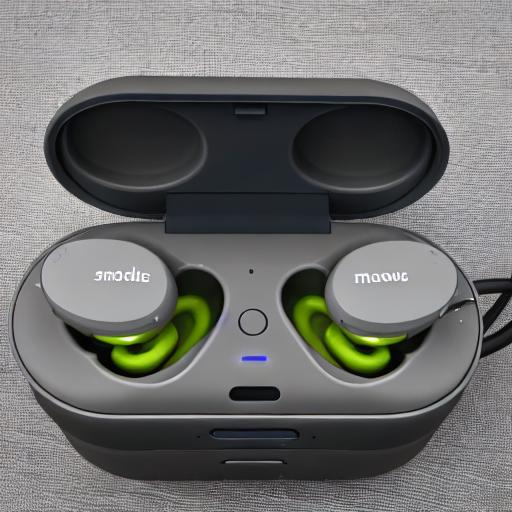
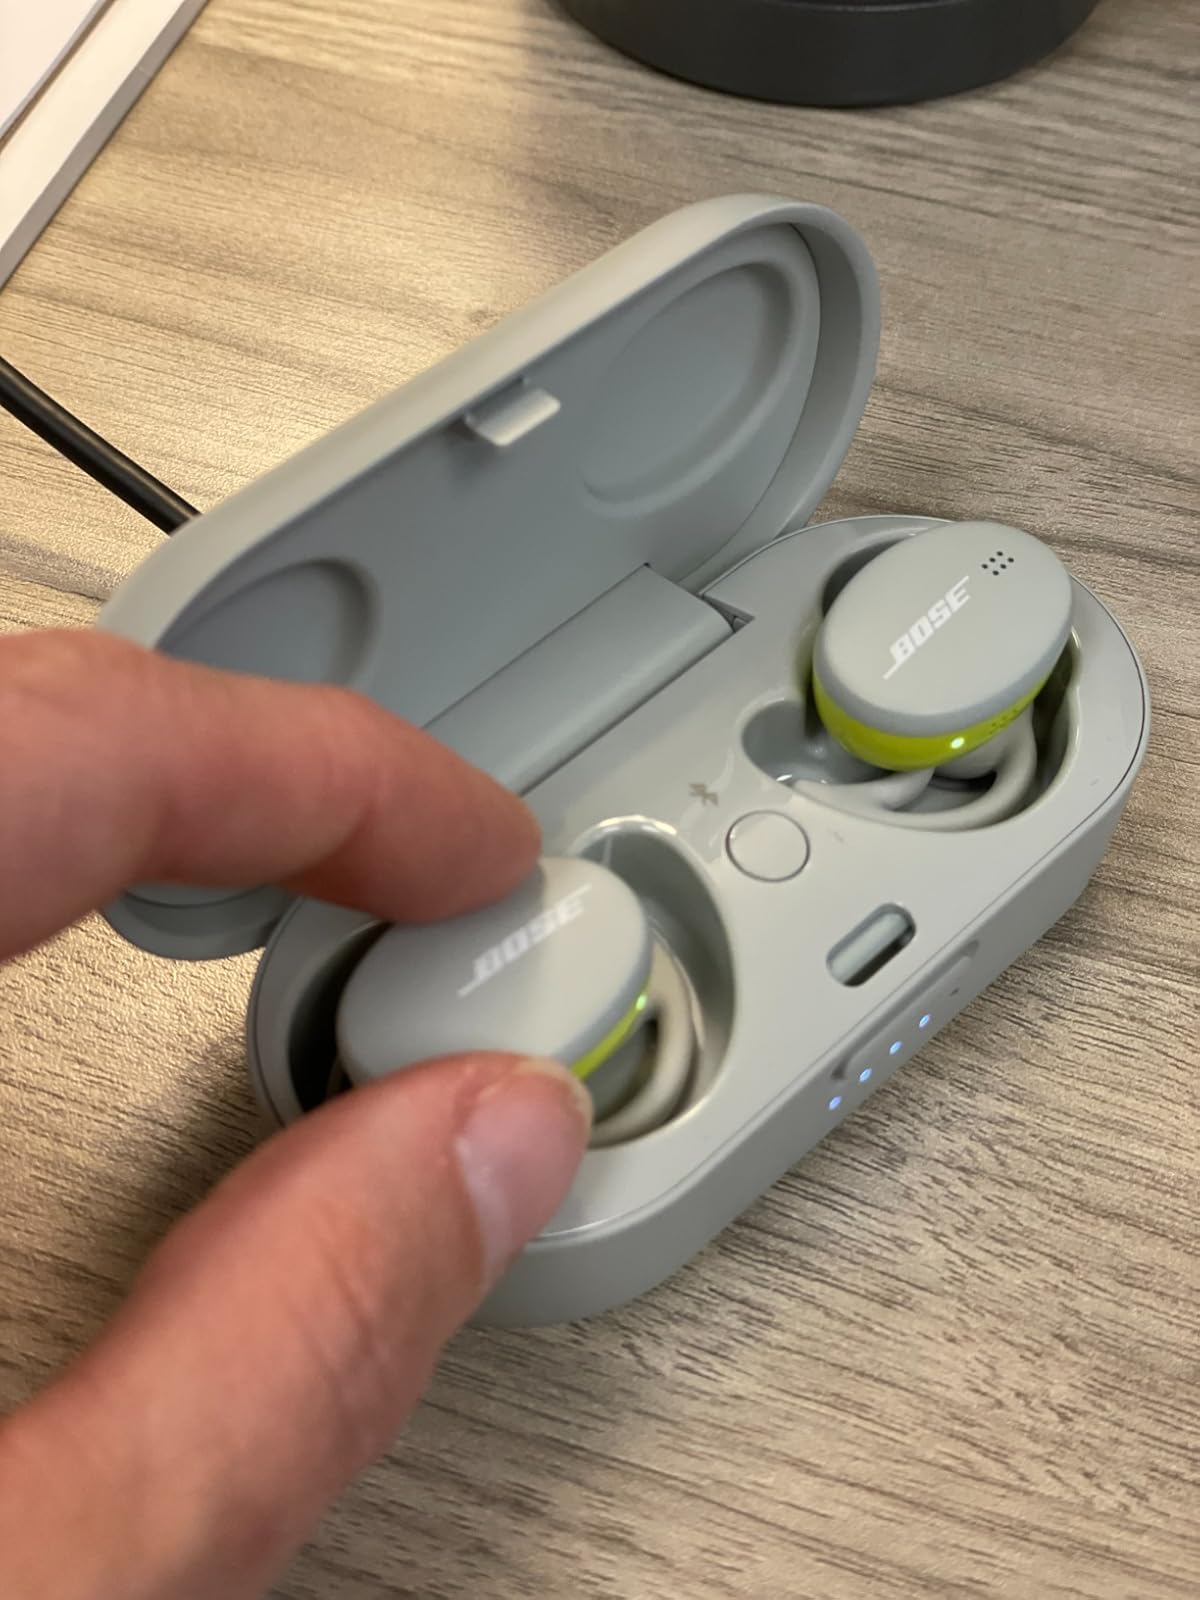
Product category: earbuds
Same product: no